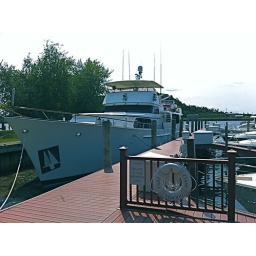
A red car sitting on top of a large Yacht in Frankfort Harbor.